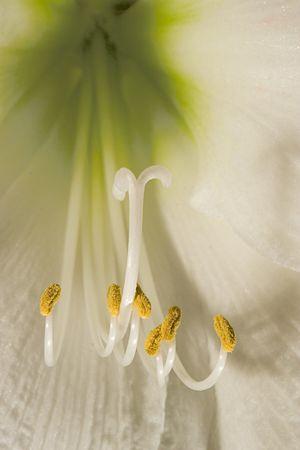
Gros plan des étamines et du pistil d'une fleur d'Hippeastrum Italiano: stami e pistillo di un fiore di Hippeastrum